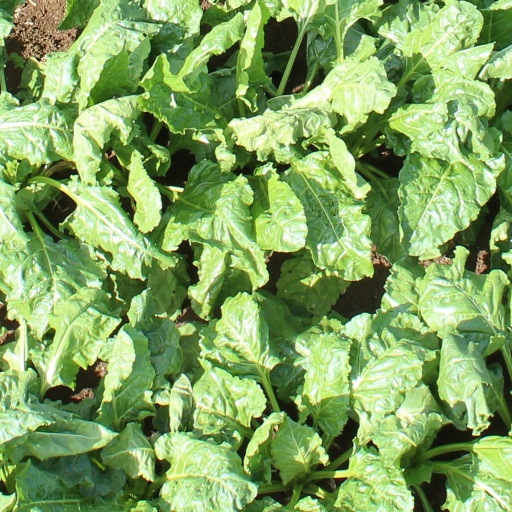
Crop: sugar beet